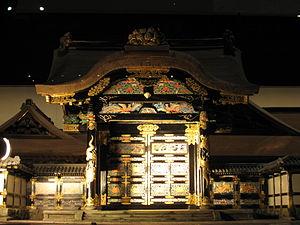
Le kamiyashiki de Matsudaira Tadamasa est un grand complexe résidentiel situé à l'extérieur du château d'Edo au XVIIᵉ siècle.